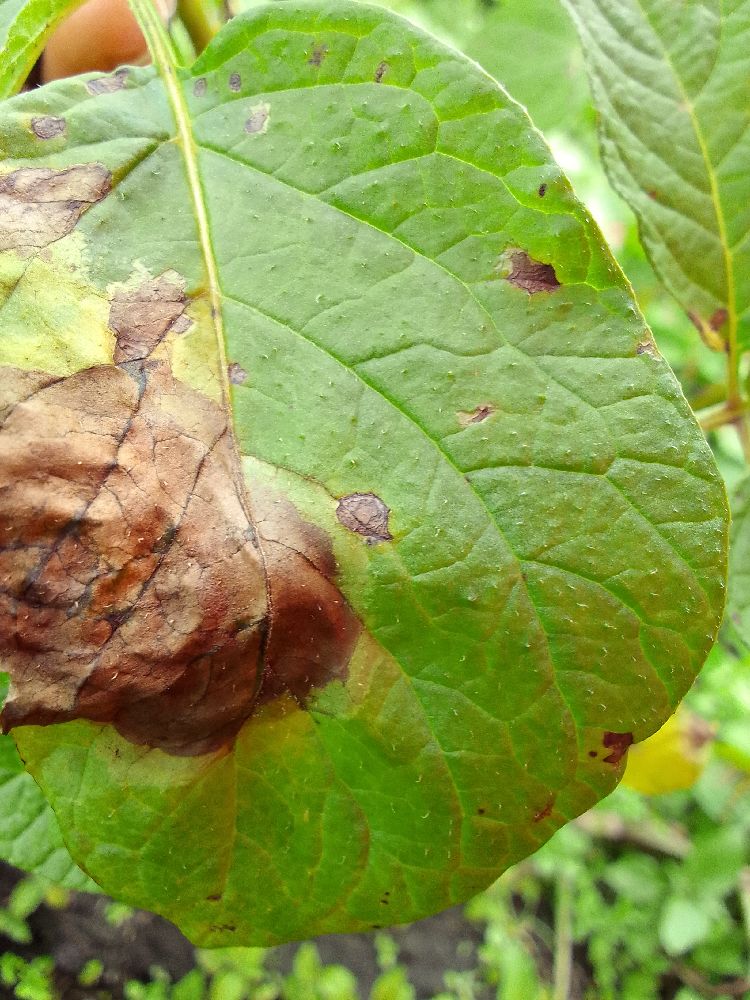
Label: Late blight